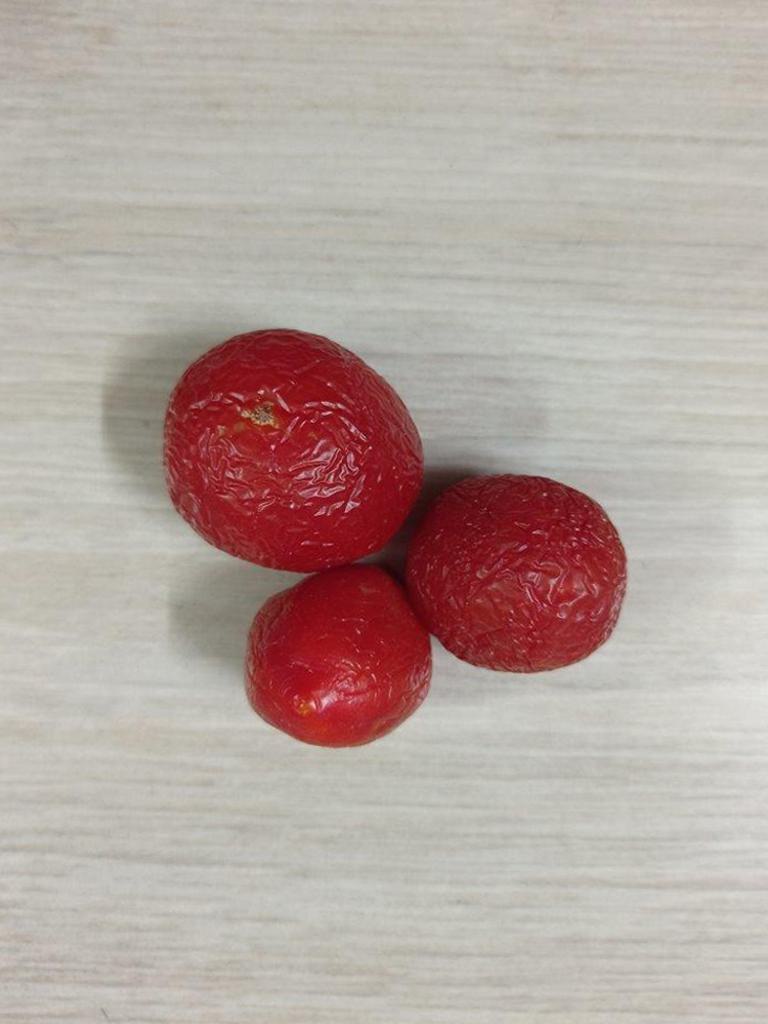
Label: Rotten